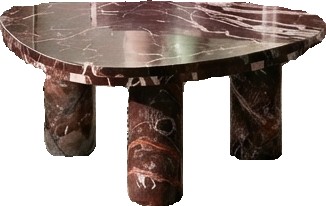
Surface category: table